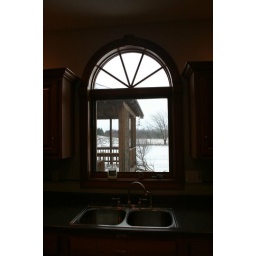
window over kitchen sink